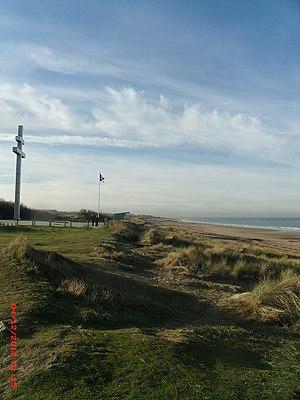
Plage de Juno Beach avec la croix de Lorraine marquant le lieu ou le général de Gaulle a débarqué lors du Débarquement allié de 1944.
Courseulles-sur-Mer est une commune française, située dans le département du Calvados en région Normandie, peuplée de 4 199 habitants.
La croix de Lorraine est une croix à double traverse. En héraldique, on l'appelle croix archiépiscopale ou croix patriarcale ; elle figure dans les blasons des archevêques, et dans l'iconographie ancienne, pour signaler cette fonction. Cette croix figurait dans la symbolique des ducs d'Anjou devenus ducs de Lorraine à partir de 1431. La croix de Lorraine figurait également sur le drapeau du Reichsland d'Alsace-Lorraine, adopté par le Landtag d'Alsace-Lorraine le 25 juin 1912. Bien que légalement adopté, ce drapeau ne fut jamais reconnu par les autorités de l'empire allemand. Le 31 mai 1911, quarante ans après l'annexion, le Reichstag avait en effet fini par doter l'Alsace-Lorraine d'une constitution et d'un Landtag mais lui accordant une autonomie très restreinte, le territoire étant alors toujours contrôlé directement par l'empereur et l'état-major de l'armée impériale allemande.